Fanny Durack

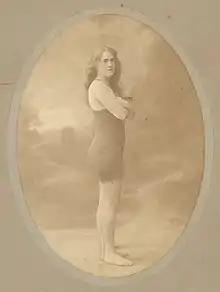
Fanny Durack, Stockholm Olympics, 1912

Durack learned to swim in Sydney's Coogee Baths in the Eastern Suburbs using breaststroke, the only style for which there was a championship for women at that time. In 1906 she won her first title, and over the next few years, dominated the Australian swimming scene. In the 1910–11 swimming season, Mina Wylie beat Durack in the 100-yard breaststroke and the 100- and 220-yard freestyle at the Australian Swimming Championships at Rose Bay. The two went on to become close friends.